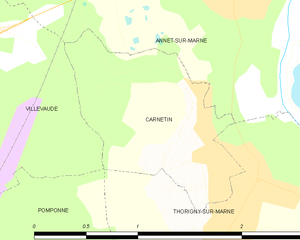
Carte des communes françaises Carnetin